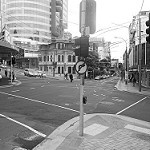
Label: B & W